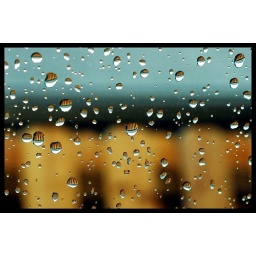
If you look at the reflections in the water drops, you can see the reflection of the fence in the background.